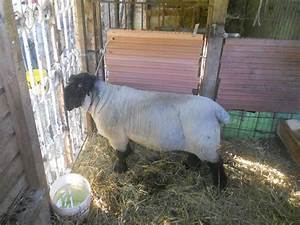
Label: sheep